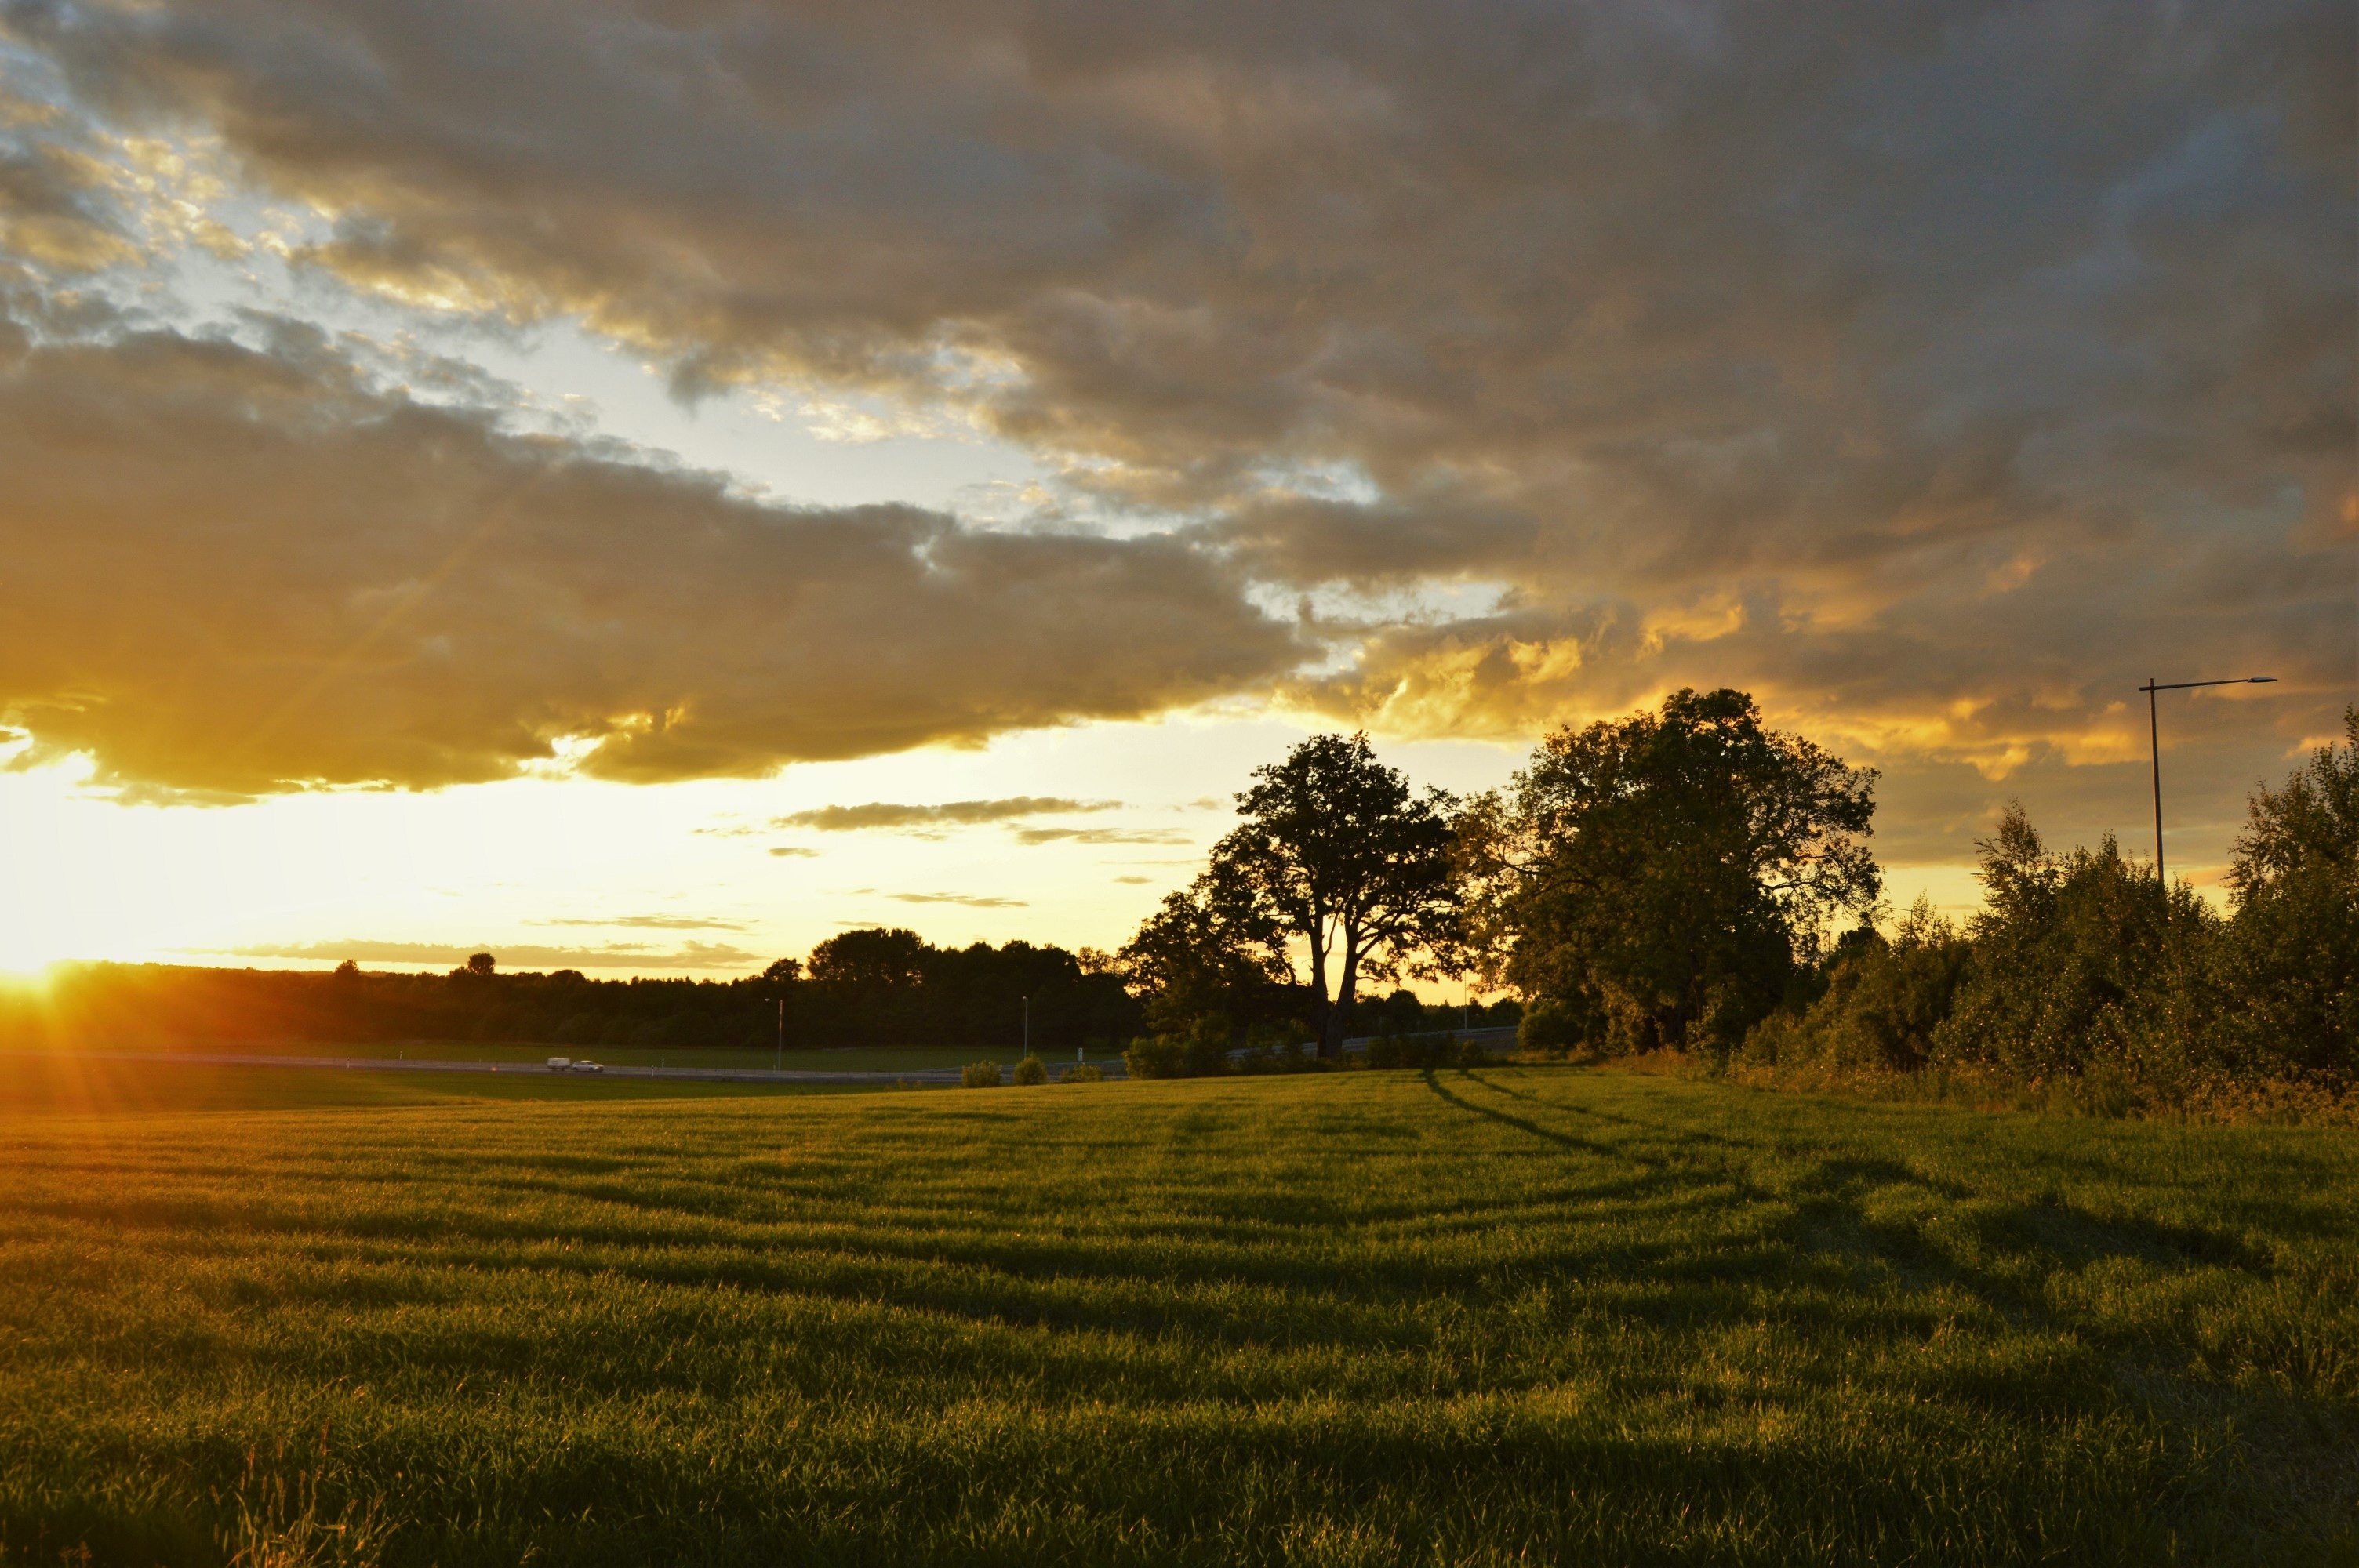
landscape, tree, nature, grass, horizon, cloud, sky, sun, sunrise, sunset, field, meadow, prairie, sunlight, morning, hill, dawn, dusk, evening, autumn, plain, grassland, rural area, meteorological phenomenon, atmospheric phenomenon, grass family